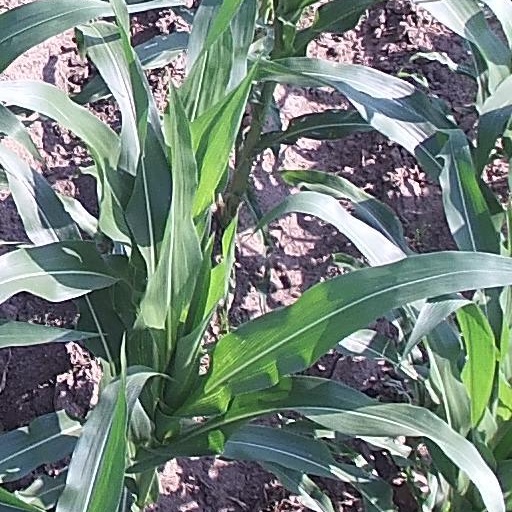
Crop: maize; corn